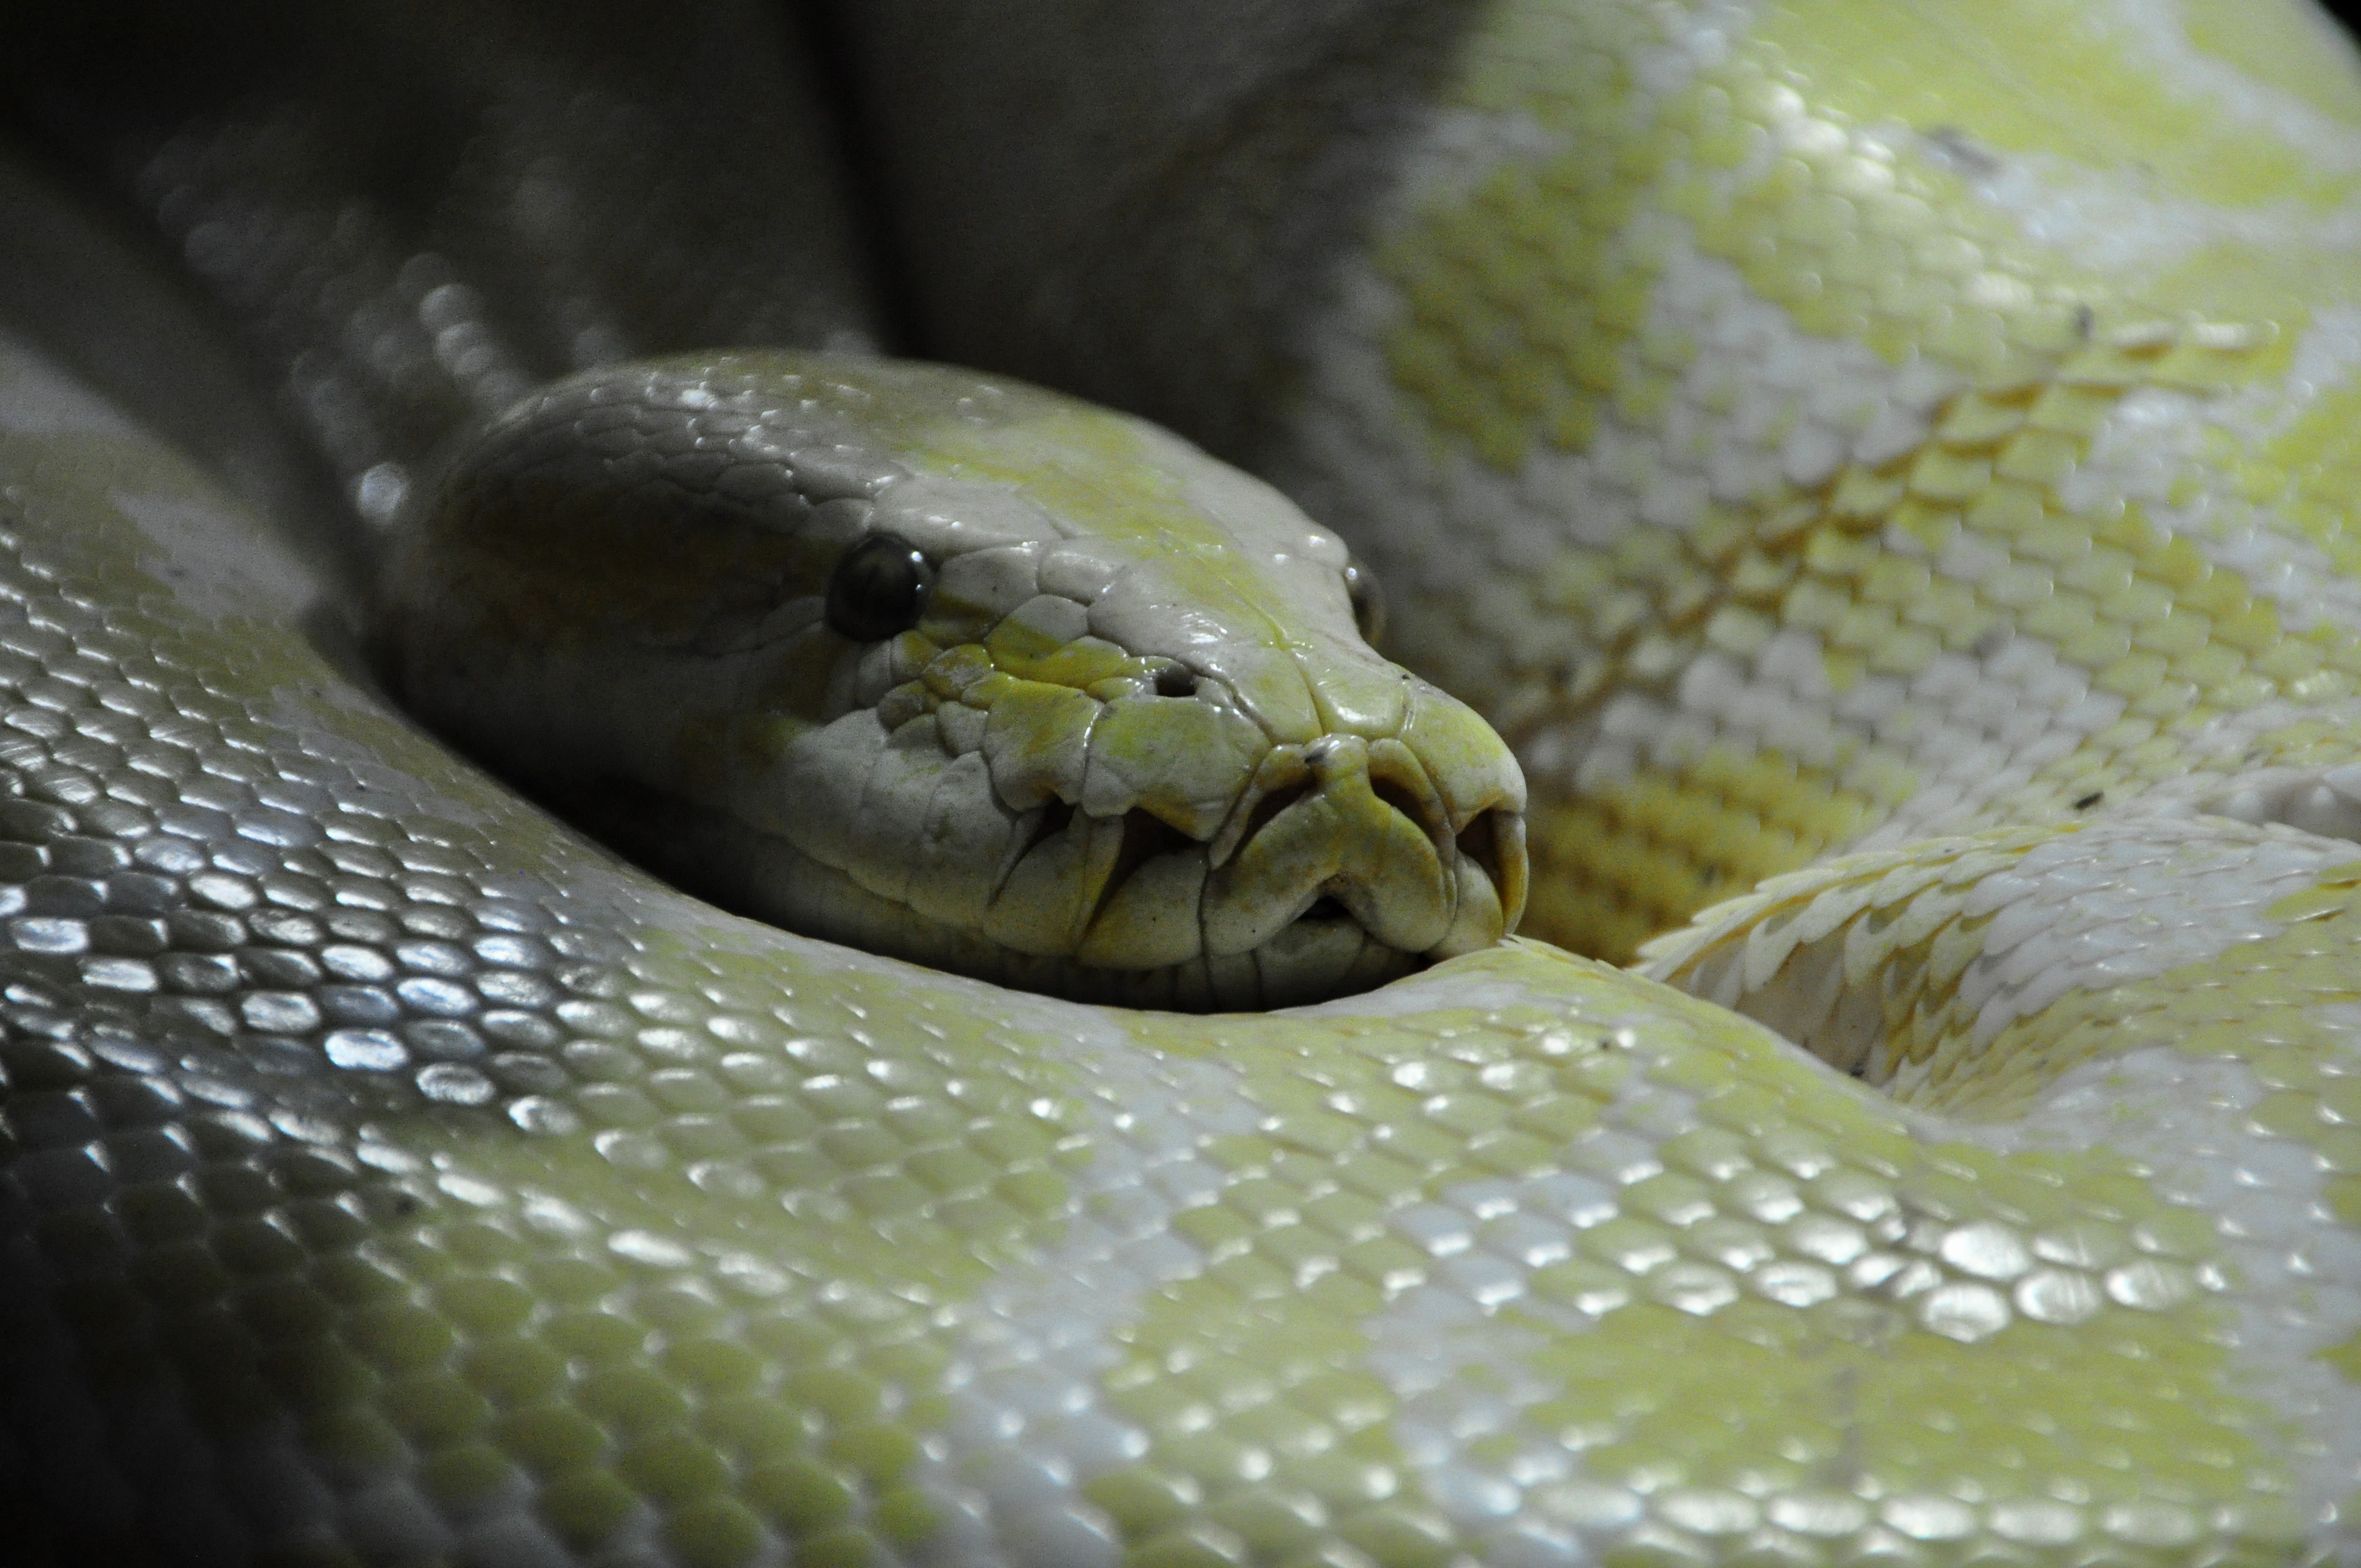
animal, wildlife, green, reptile, fauna, close up, animals, snake, vertebrate, python, serpent, constrictor, macro photography, boa, elapidae, mamba, scaled reptile, reptilium